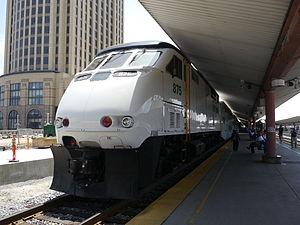
La gare de Los Angeles est une gare ferroviaire américaine, principale gare de la ville de Los Angeles, en Californie. Elle est située dans le quartier de Downtown Los Angeles.